Air University (United States Air Force)

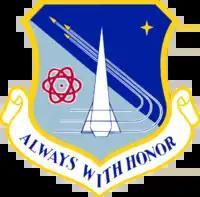
Officer Training School emblem

The "Jeanne M. Holm Center for Officer Accessions and Citizen Development" (Holm Center), previously known as Air Force Officer Accession and Training Schools (AFOATS), operates two of the four USAF officer commissioning sources. These are the Air Force Reserve Officer Training Corps (AFROTC) at civilian colleges and universities across the United States, and the Air Force Officer Training School (OTS) at Maxwell AFB.